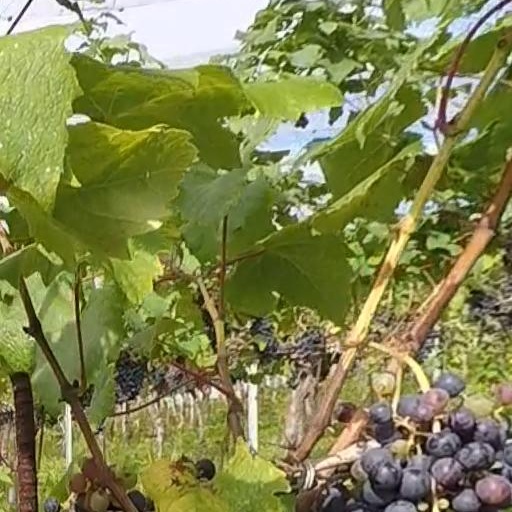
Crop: grape